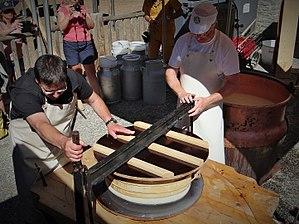
Fabrication traditionnelle du Beaufort par la Coopérative Laitière de Moutiers lors de la fête de l’Alpe et des Guides de Pralognan-la-Vanoise, 17 juillet 2016 ː le pressage
Beaufort est l'appellation d'origine d'un fromage au lait cru de vache, à pâte pressée cuite, élaboré en Savoie en France. La production du lait et sa transformation s'effectuent dans une aire comprenant la région du Beaufortain d'où il tire son nom. Il est formé en meule à talon légèrement concave. L'appellation beaufort est préservée commercialement via une Appellation d'origine protégée.
Un artisan fromager est une personne qui maîtrise la transformation d'un lait en fromage. Avec l'agriculteur producteur fermier, il est l'un des deux corps de métier à posséder ce savoir.
Le fromage est un aliment obtenu à partir de lait coagulé, de produits laitiers ou d'éléments du lait comme le petit-lait ou la crème. Le fromage est fabriqué à partir de lait de vache principalement, mais aussi de brebis, de chèvre, de bufflonne ou d'autres mammifères.